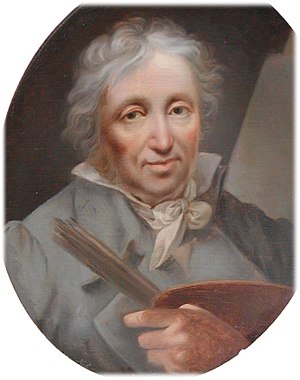
Christian August Lorentzen
Selvportræt af C.A. Lorentzen.